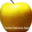
Label: apple